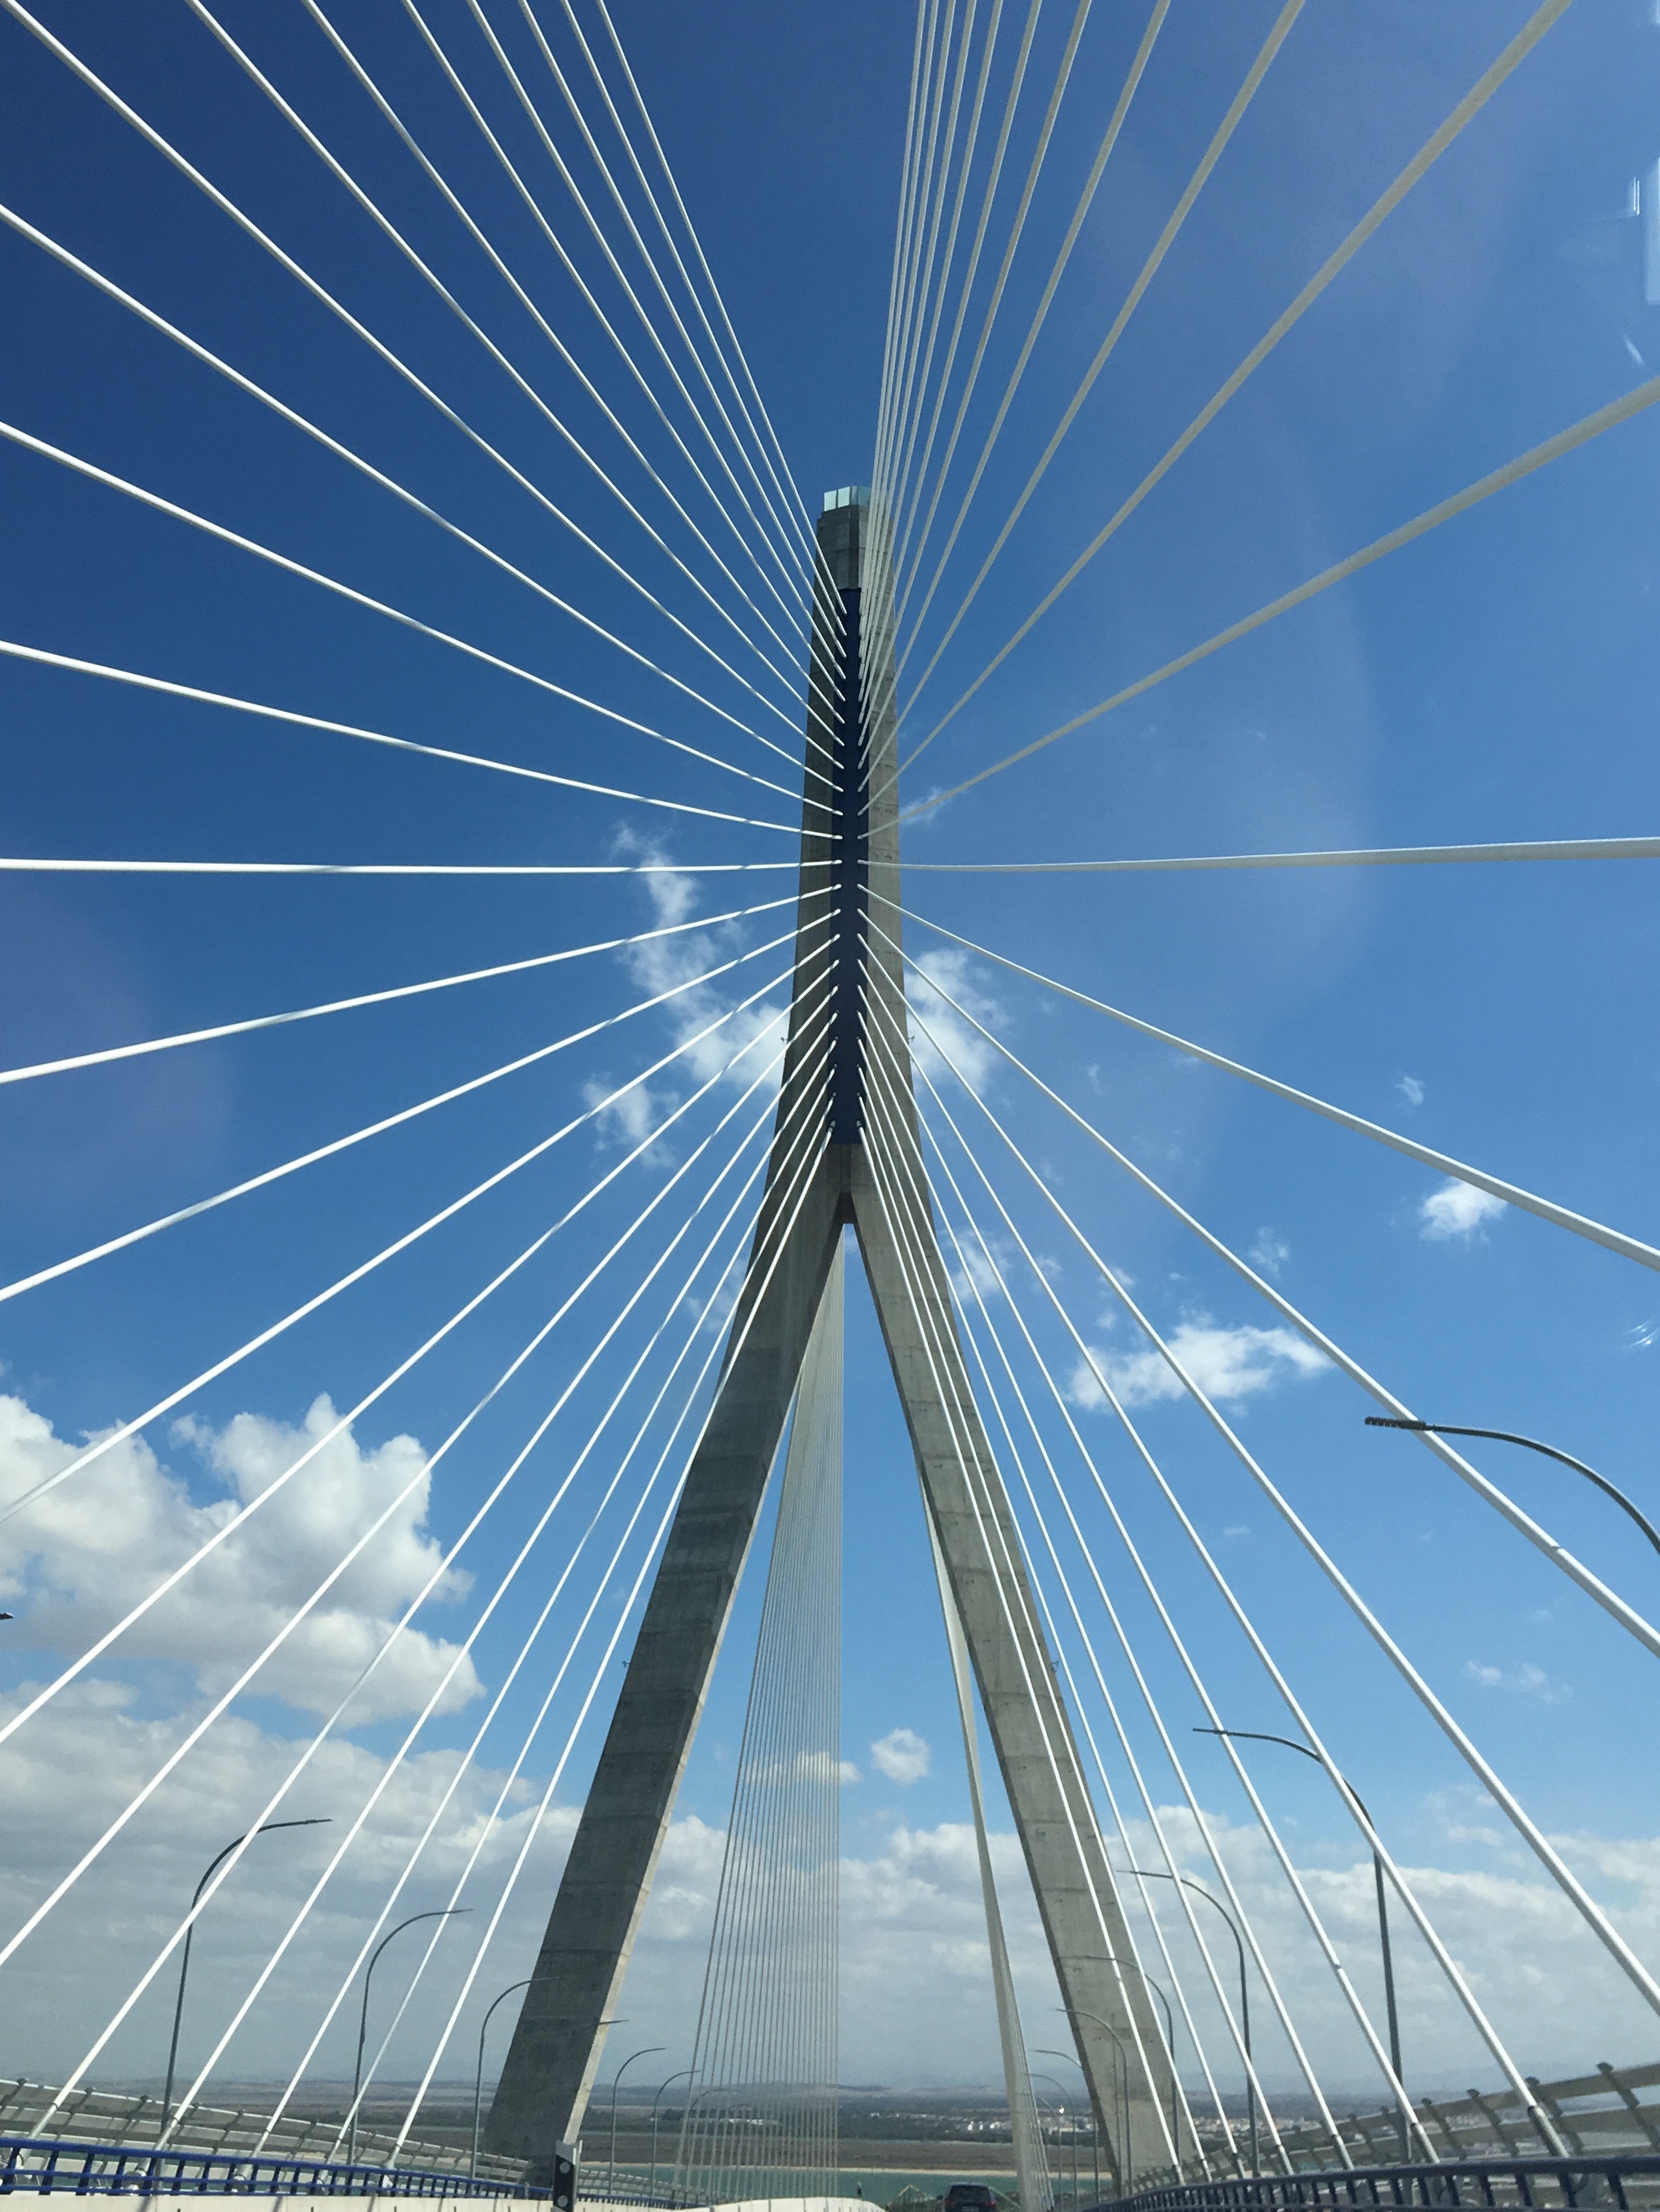
horizon, architecture, sky, road, bridge, skyscraper, cityscape, suspension bridge, line, column, ferris wheel, landmark, height, clouds, symmetry, tourist attraction, depth, perspectives, tensioners, guides, from below, cable stayed bridge